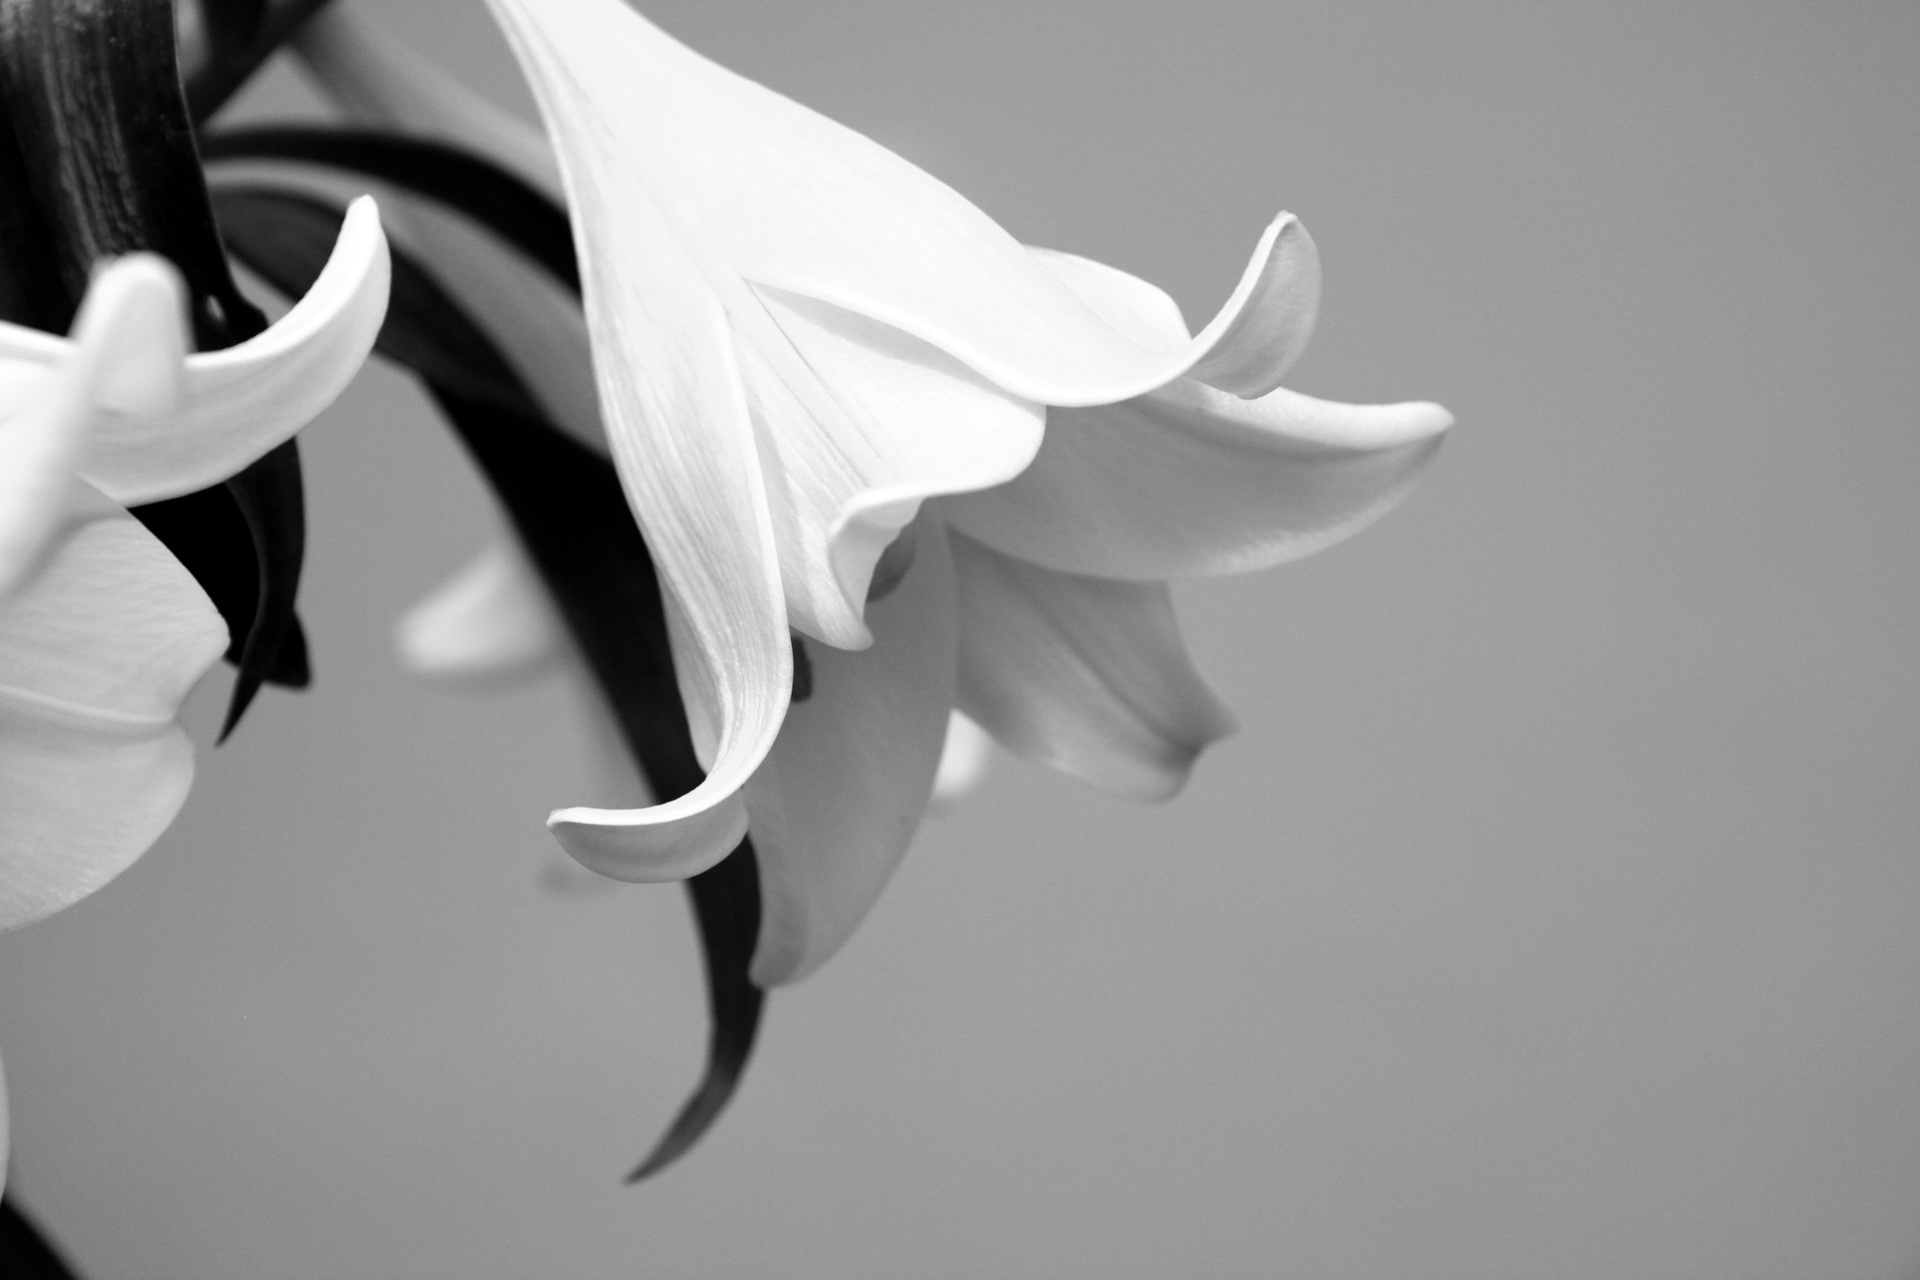
wing, black and white, plant, white, photography, flower, petal, monochrome, close up, macro photography, flowering plant, monochrome photography, land plant